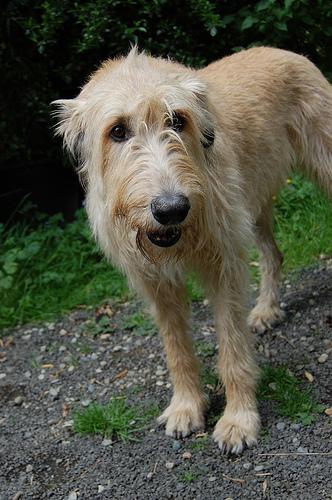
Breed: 224-n000039-Irish_wolfhound